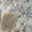
Label: ray